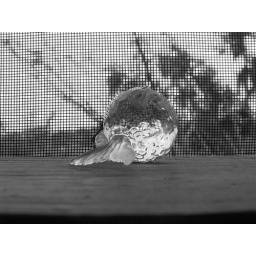
Found him on the sill of the screen porch at the house we rented in Beaufort, SC.